John B. Robarge Duplex

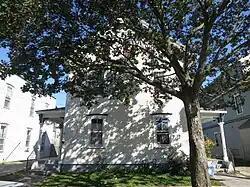

The John B. Robarge Duplex is a historic multi-unit residence at 58-60 North Champlain Street in Burlington, Vermont. Built 1878–79, it is one of the city's few examples of an Italianate two-family house. It was listed on the National Register of Historic Places in 2005.